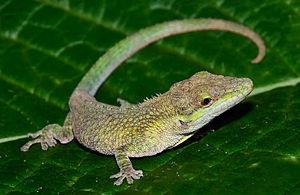
Anolis heterodermus est une espèce de sauriens de la famille des Dactyloidae.